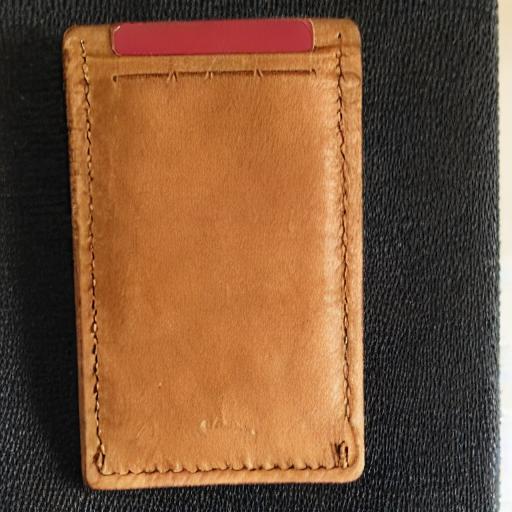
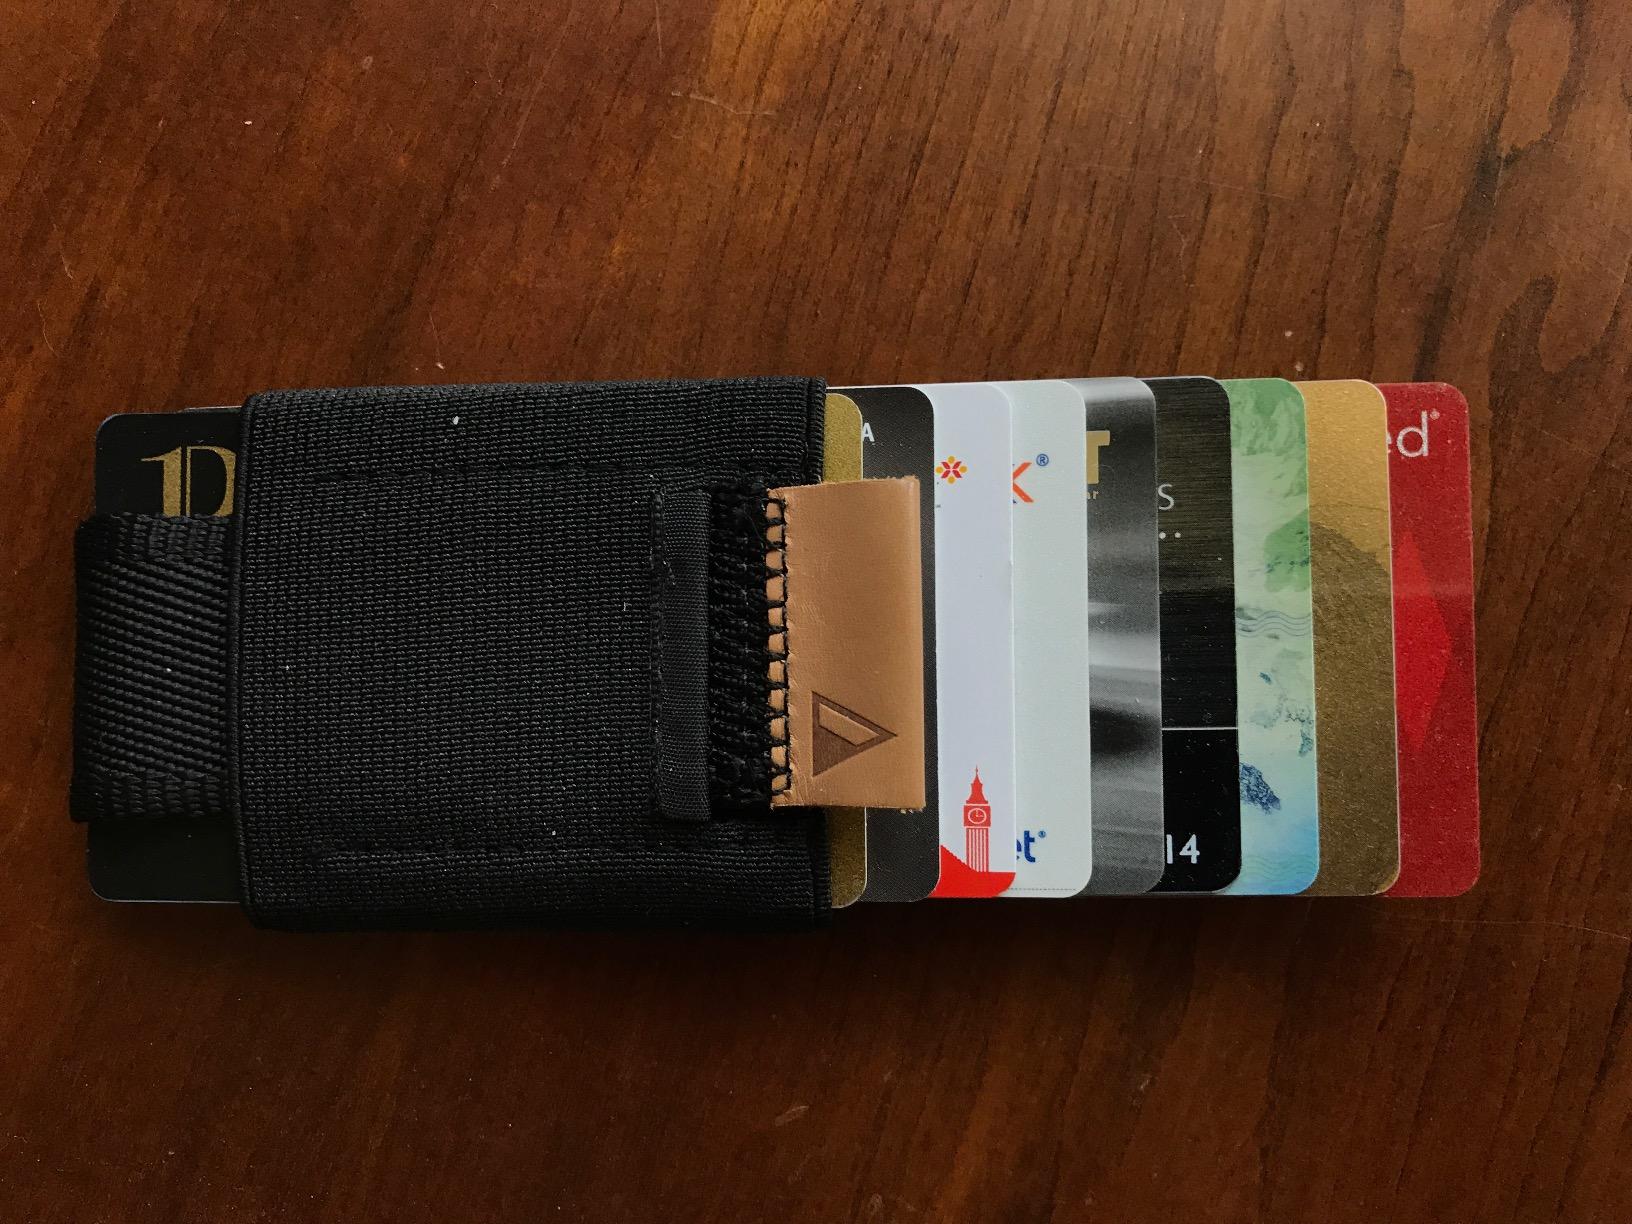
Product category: accessories_wallet
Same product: no